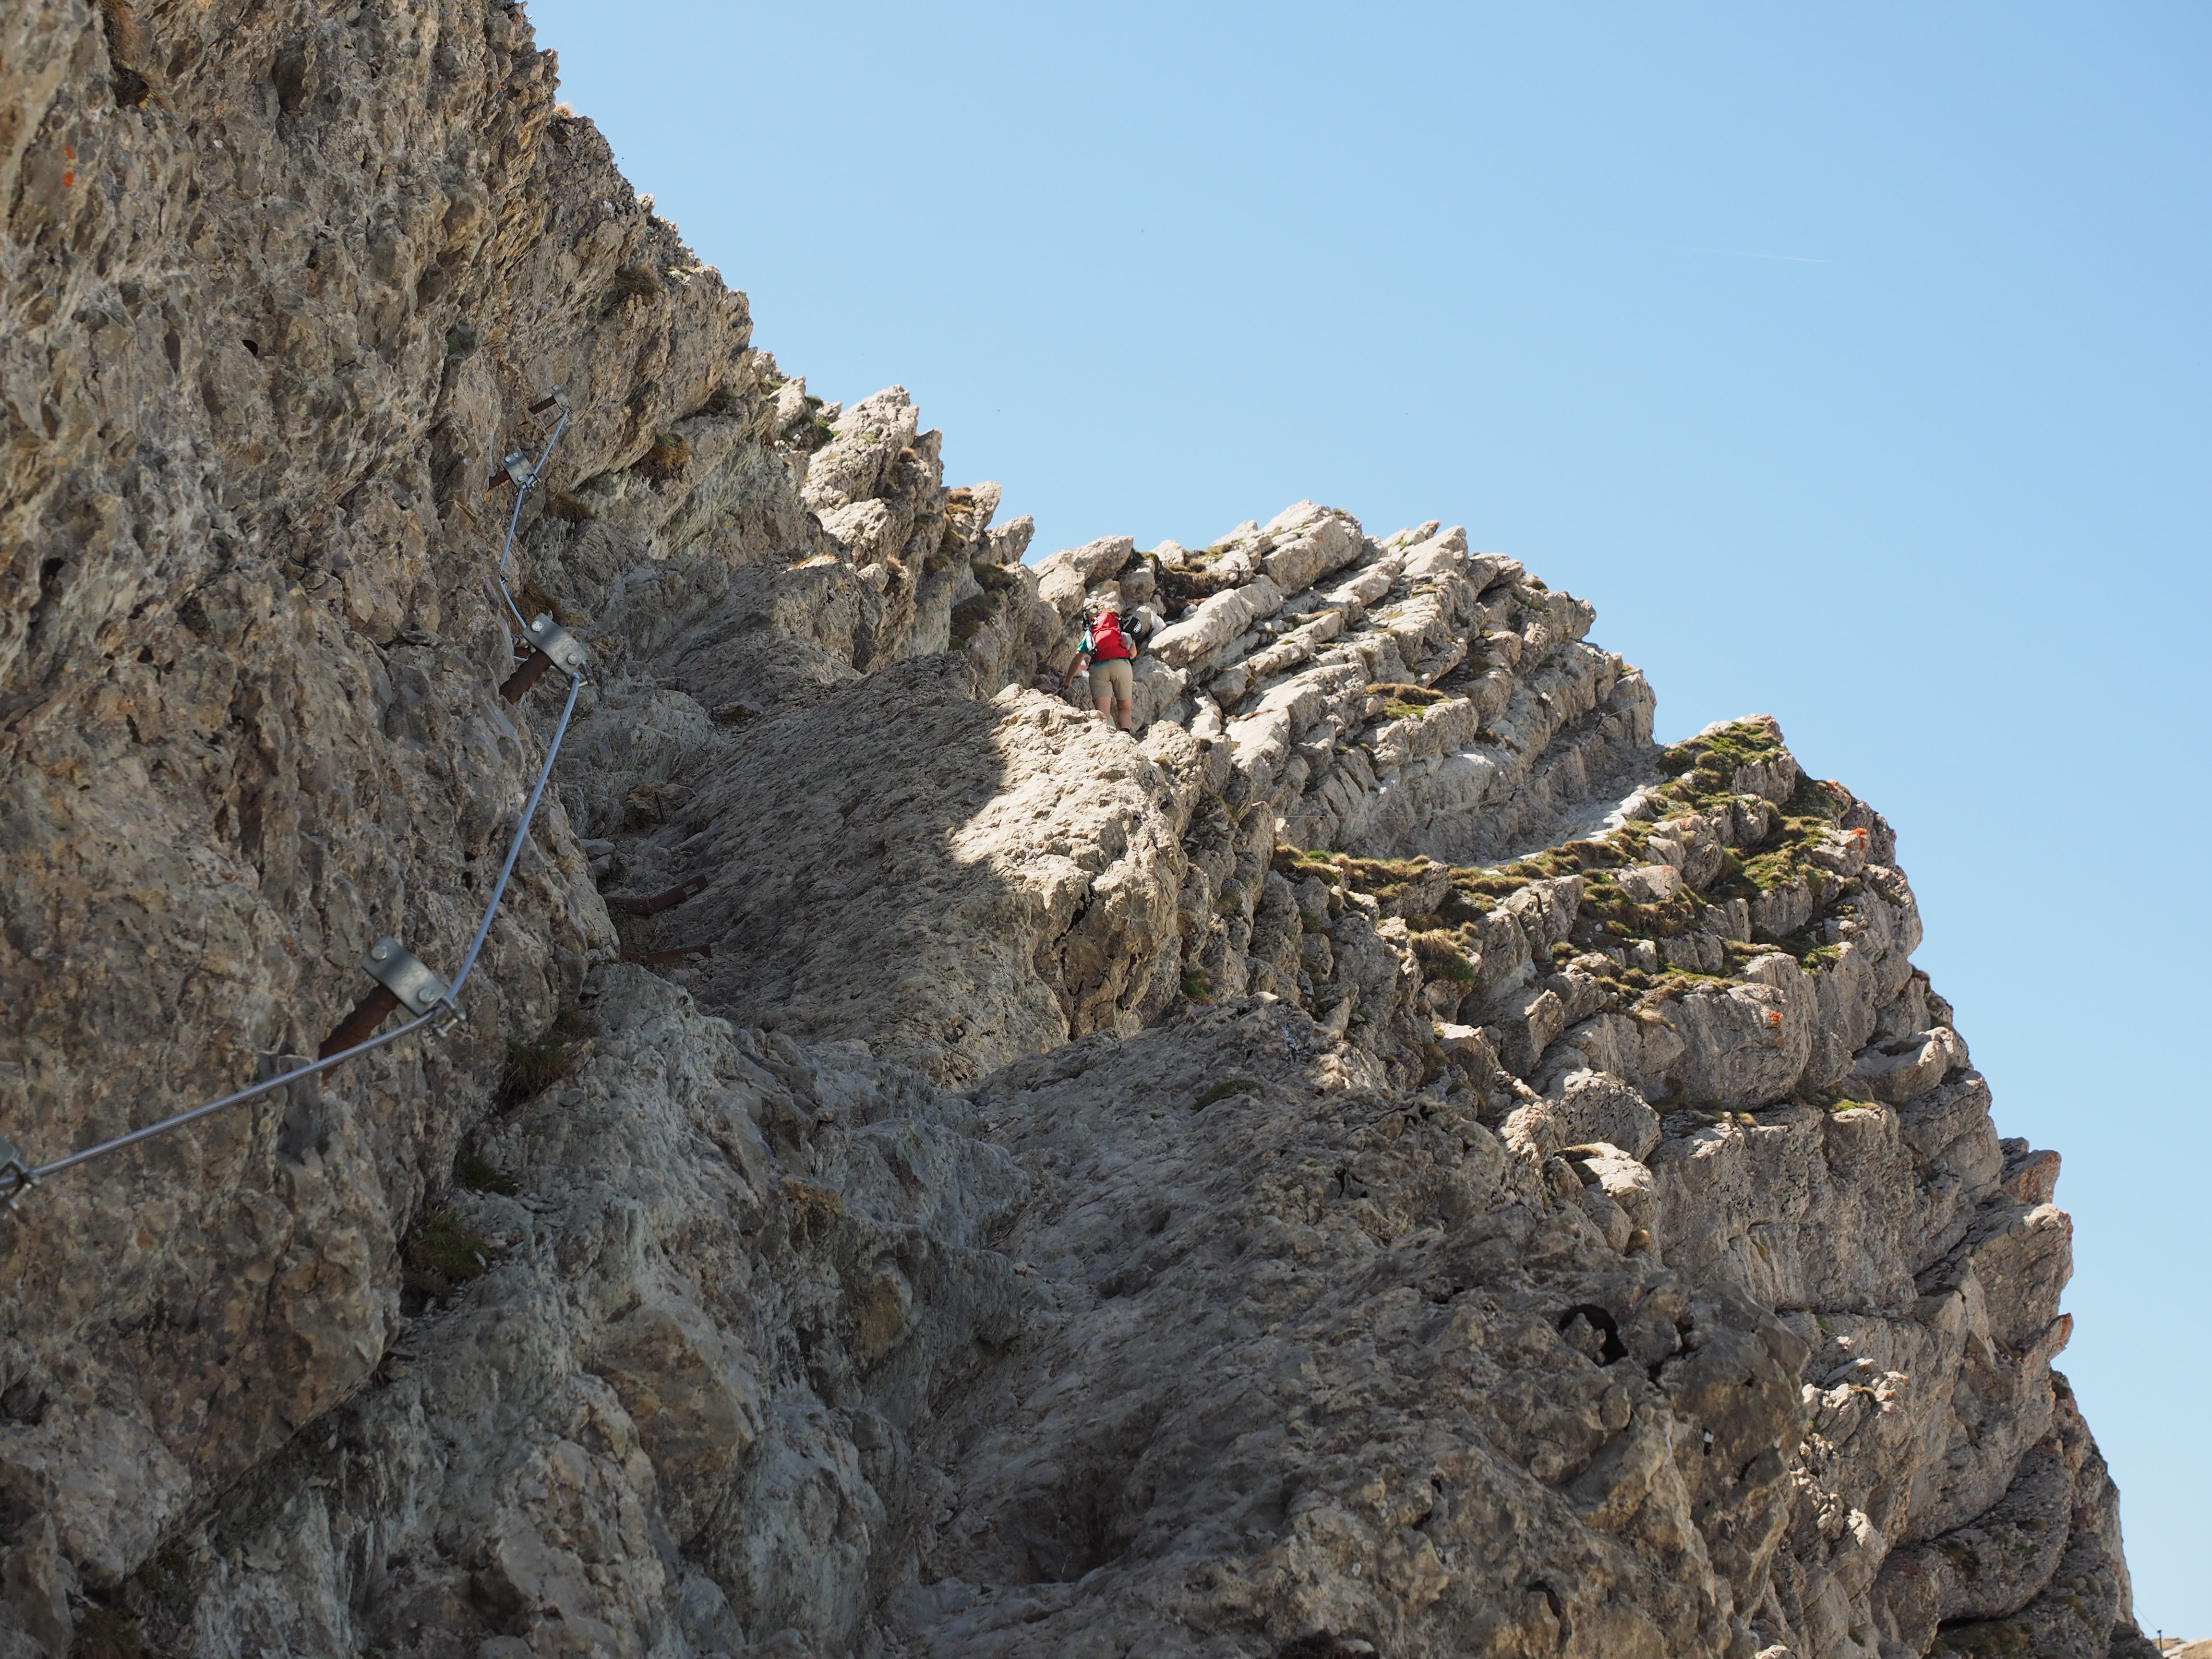
rock, wilderness, walking, mountain, trail, adventure, mountain range, formation, cliff, climbing, climber, terrain, material, ridge, summit, crash, exposed, mountaineering, geology, outcrop, sports, mountaineer, badlands, appenzell, wadi, bedrock, swiss alps, s ntis, steep wall, scramble, mountainous landforms, the rope, s ntis region, alpstein region, lenses ridge